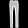
Label: Trouser